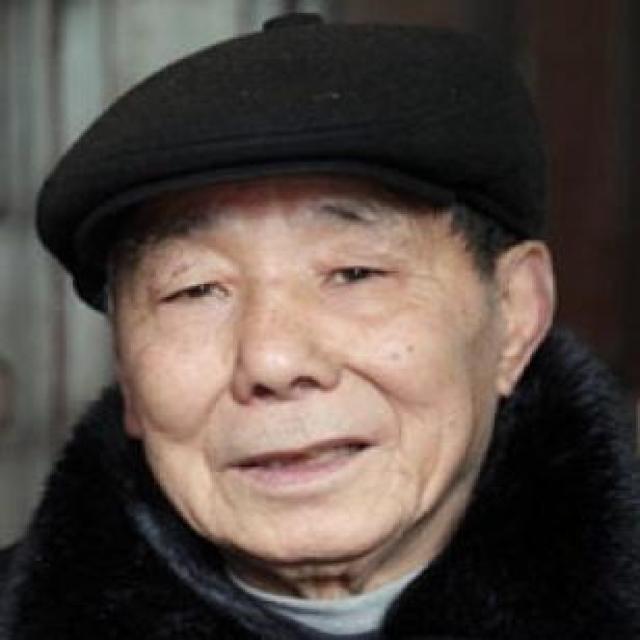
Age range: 65+